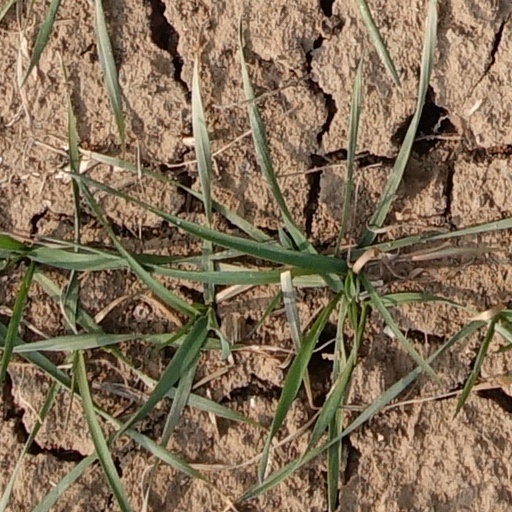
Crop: wheat